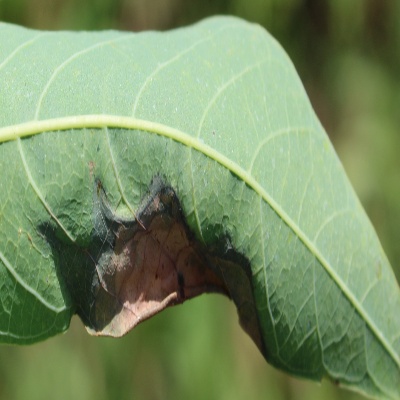
Crop: Cassava
Condition: bacterial blight